Battle of Ekeren

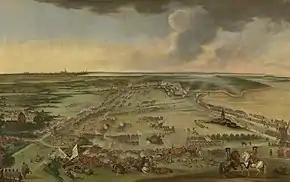
"The Battle of Ekeren" by Constantijn Francken

Early in the morning of 30 June the French dragoons of Louis de Guiscard marched from Merksem and Ekeren in the direction of Kapellen to cut off any potential escape route for the Dutch to Breda and Bergen-op-Zoom, while Bedmar and his Spanish troops were positioned near Wilmarsdonk. The Dutch forces were now surrounded, and severely outnumbered by two to one or more.